Frederick the Great

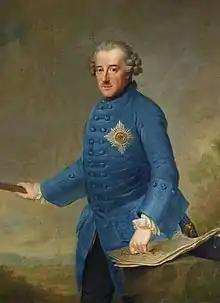
1763 portrait

Frederick II (24 January 171217 August 1786) was the monarch of Prussia from 1740 until his death in 1786. He was the last Hohenzollern monarch titled "King in Prussia", declaring himself "King of Prussia" after annexing Royal Prussia from the Polish–Lithuanian Commonwealth in 1772. His most significant accomplishments include military successes in the Silesian wars, reorganisation of the Prussian Army, the First Partition of Poland, and patronage of the arts and the Enlightenment. Prussia greatly increased its territories and became a major military power in Europe under his rule. He became known as Frederick the Great and was nicknamed "Old Fritz".